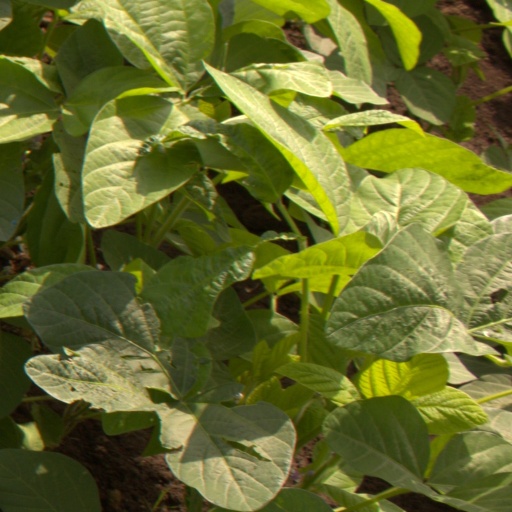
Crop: soybean